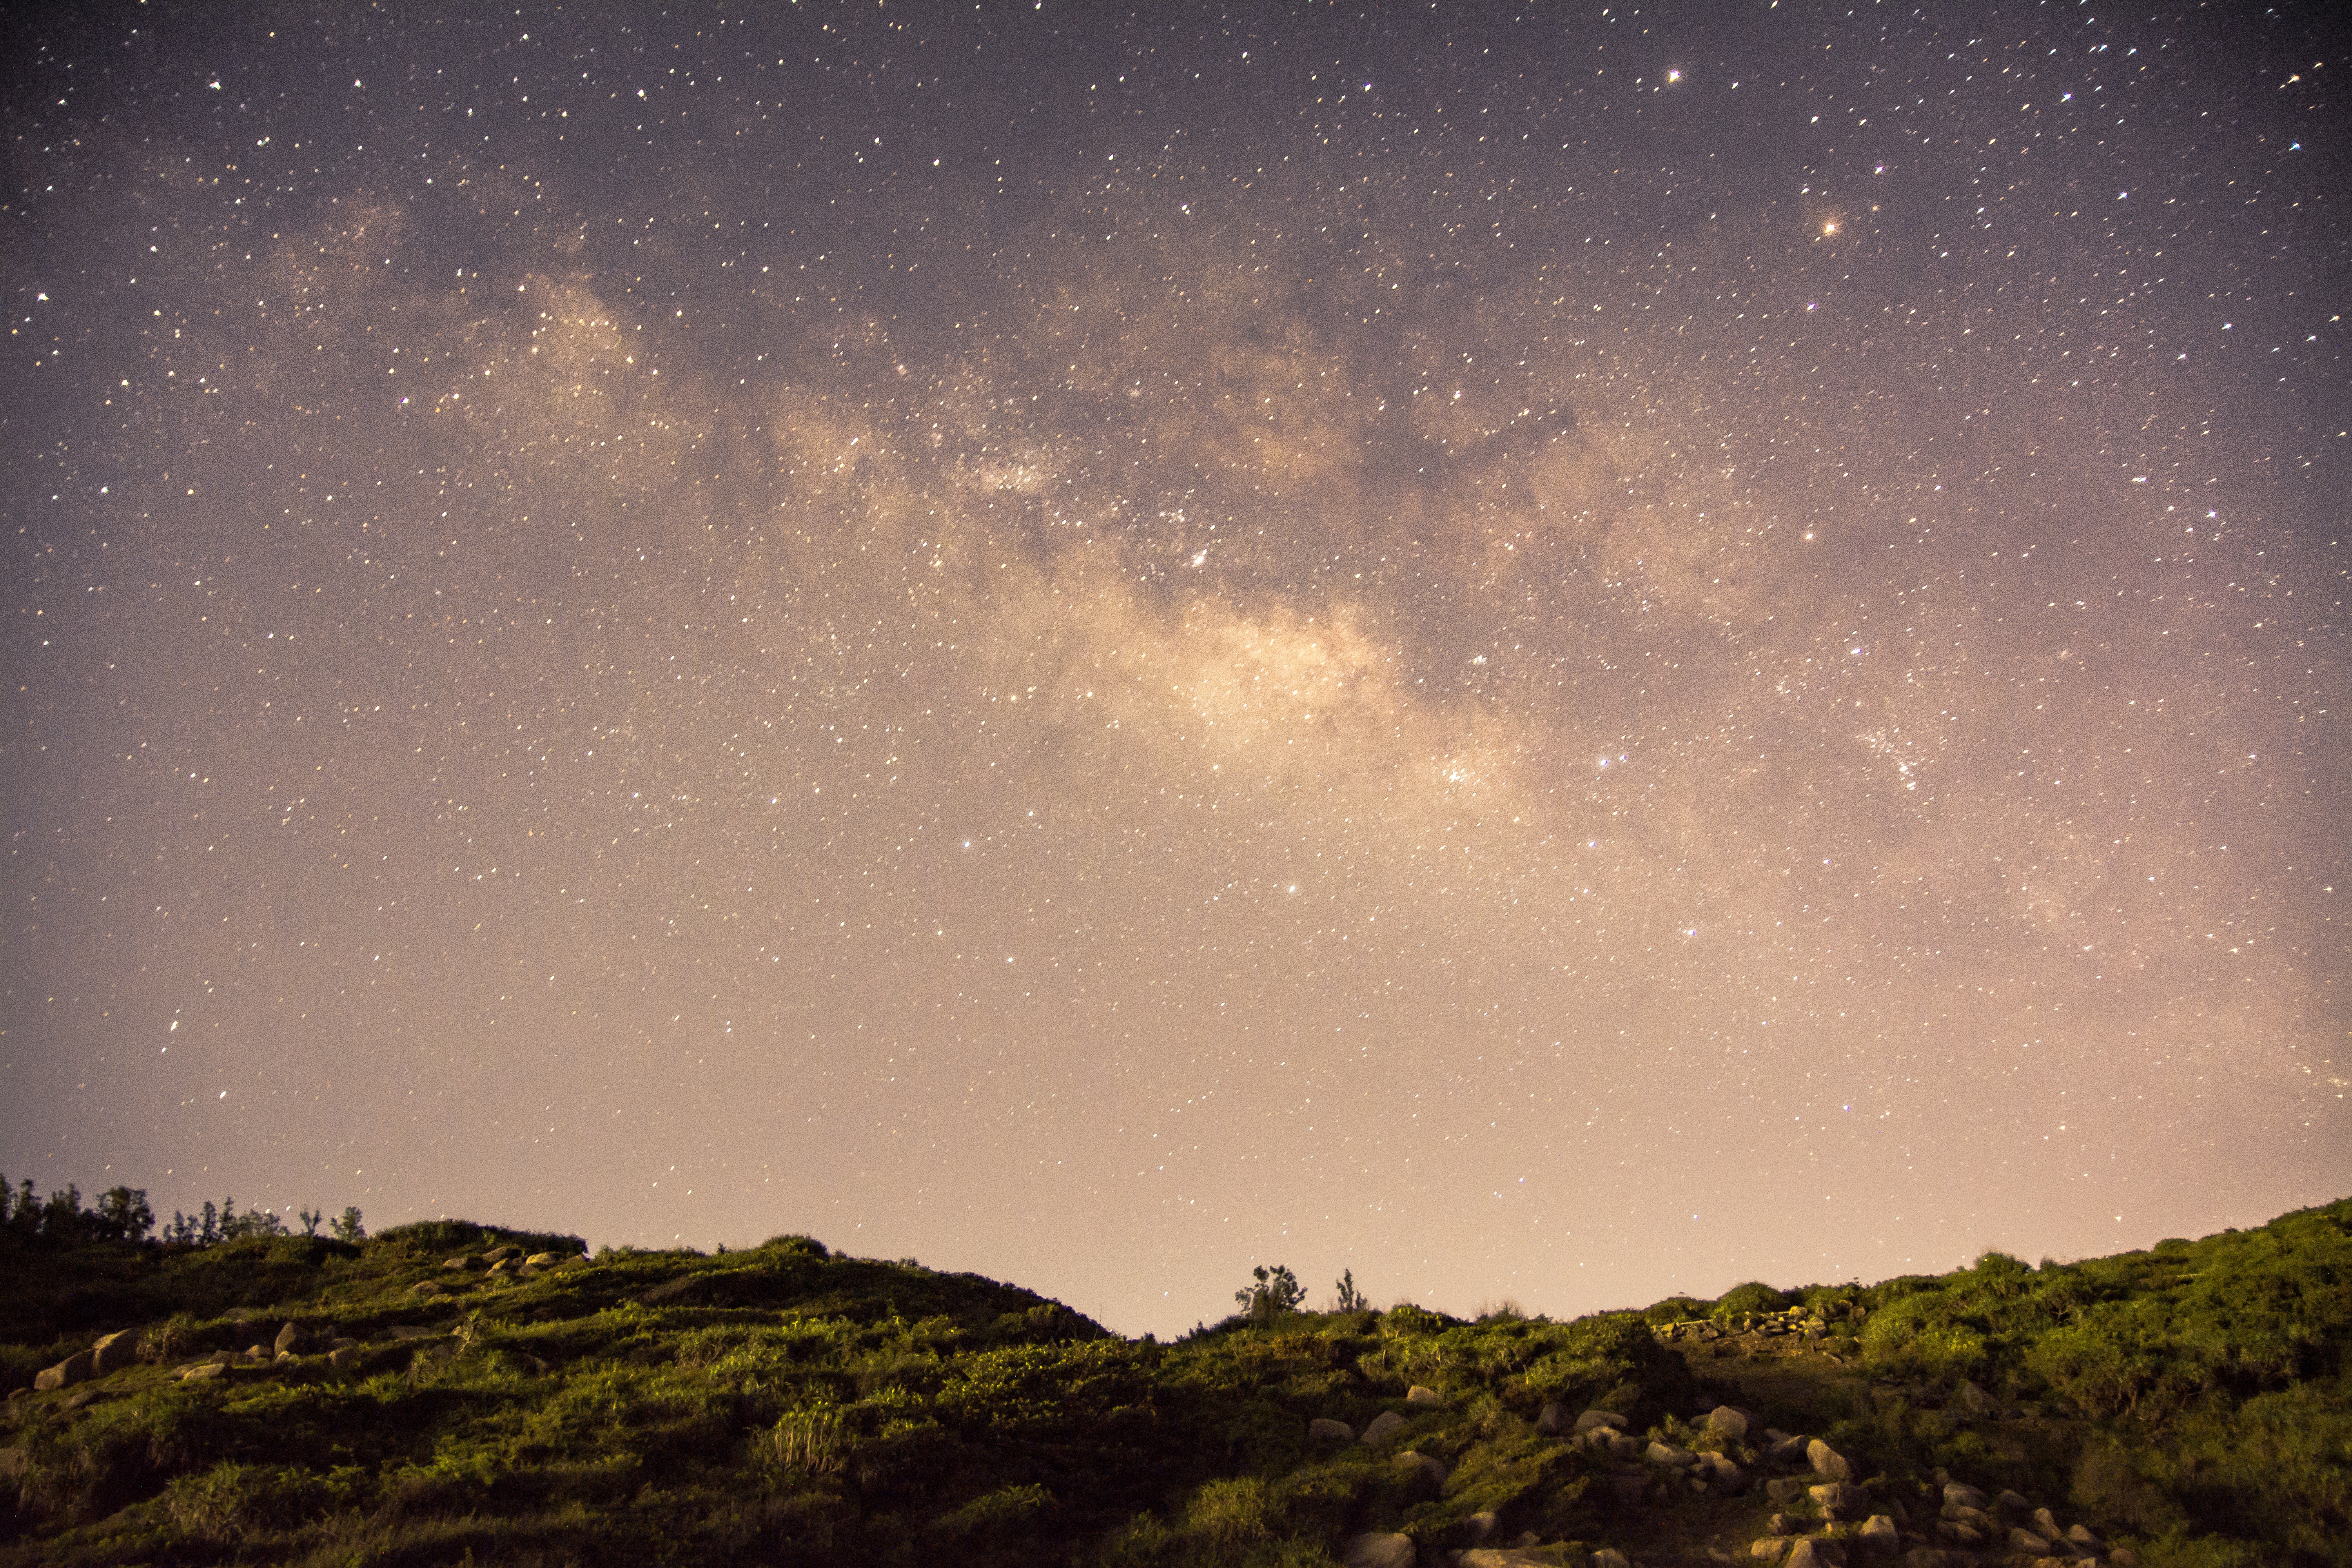
landscape, forest, wilderness, creative, mountain, light, sky, night, star, milky way, atmosphere, dark, green, space, blue, galaxy, illuminated, dream, astronomy, drawing, nightscape, fantasy, scape, astronomical object, spiral galaxy, night scape, pandora, astro photo, sky night